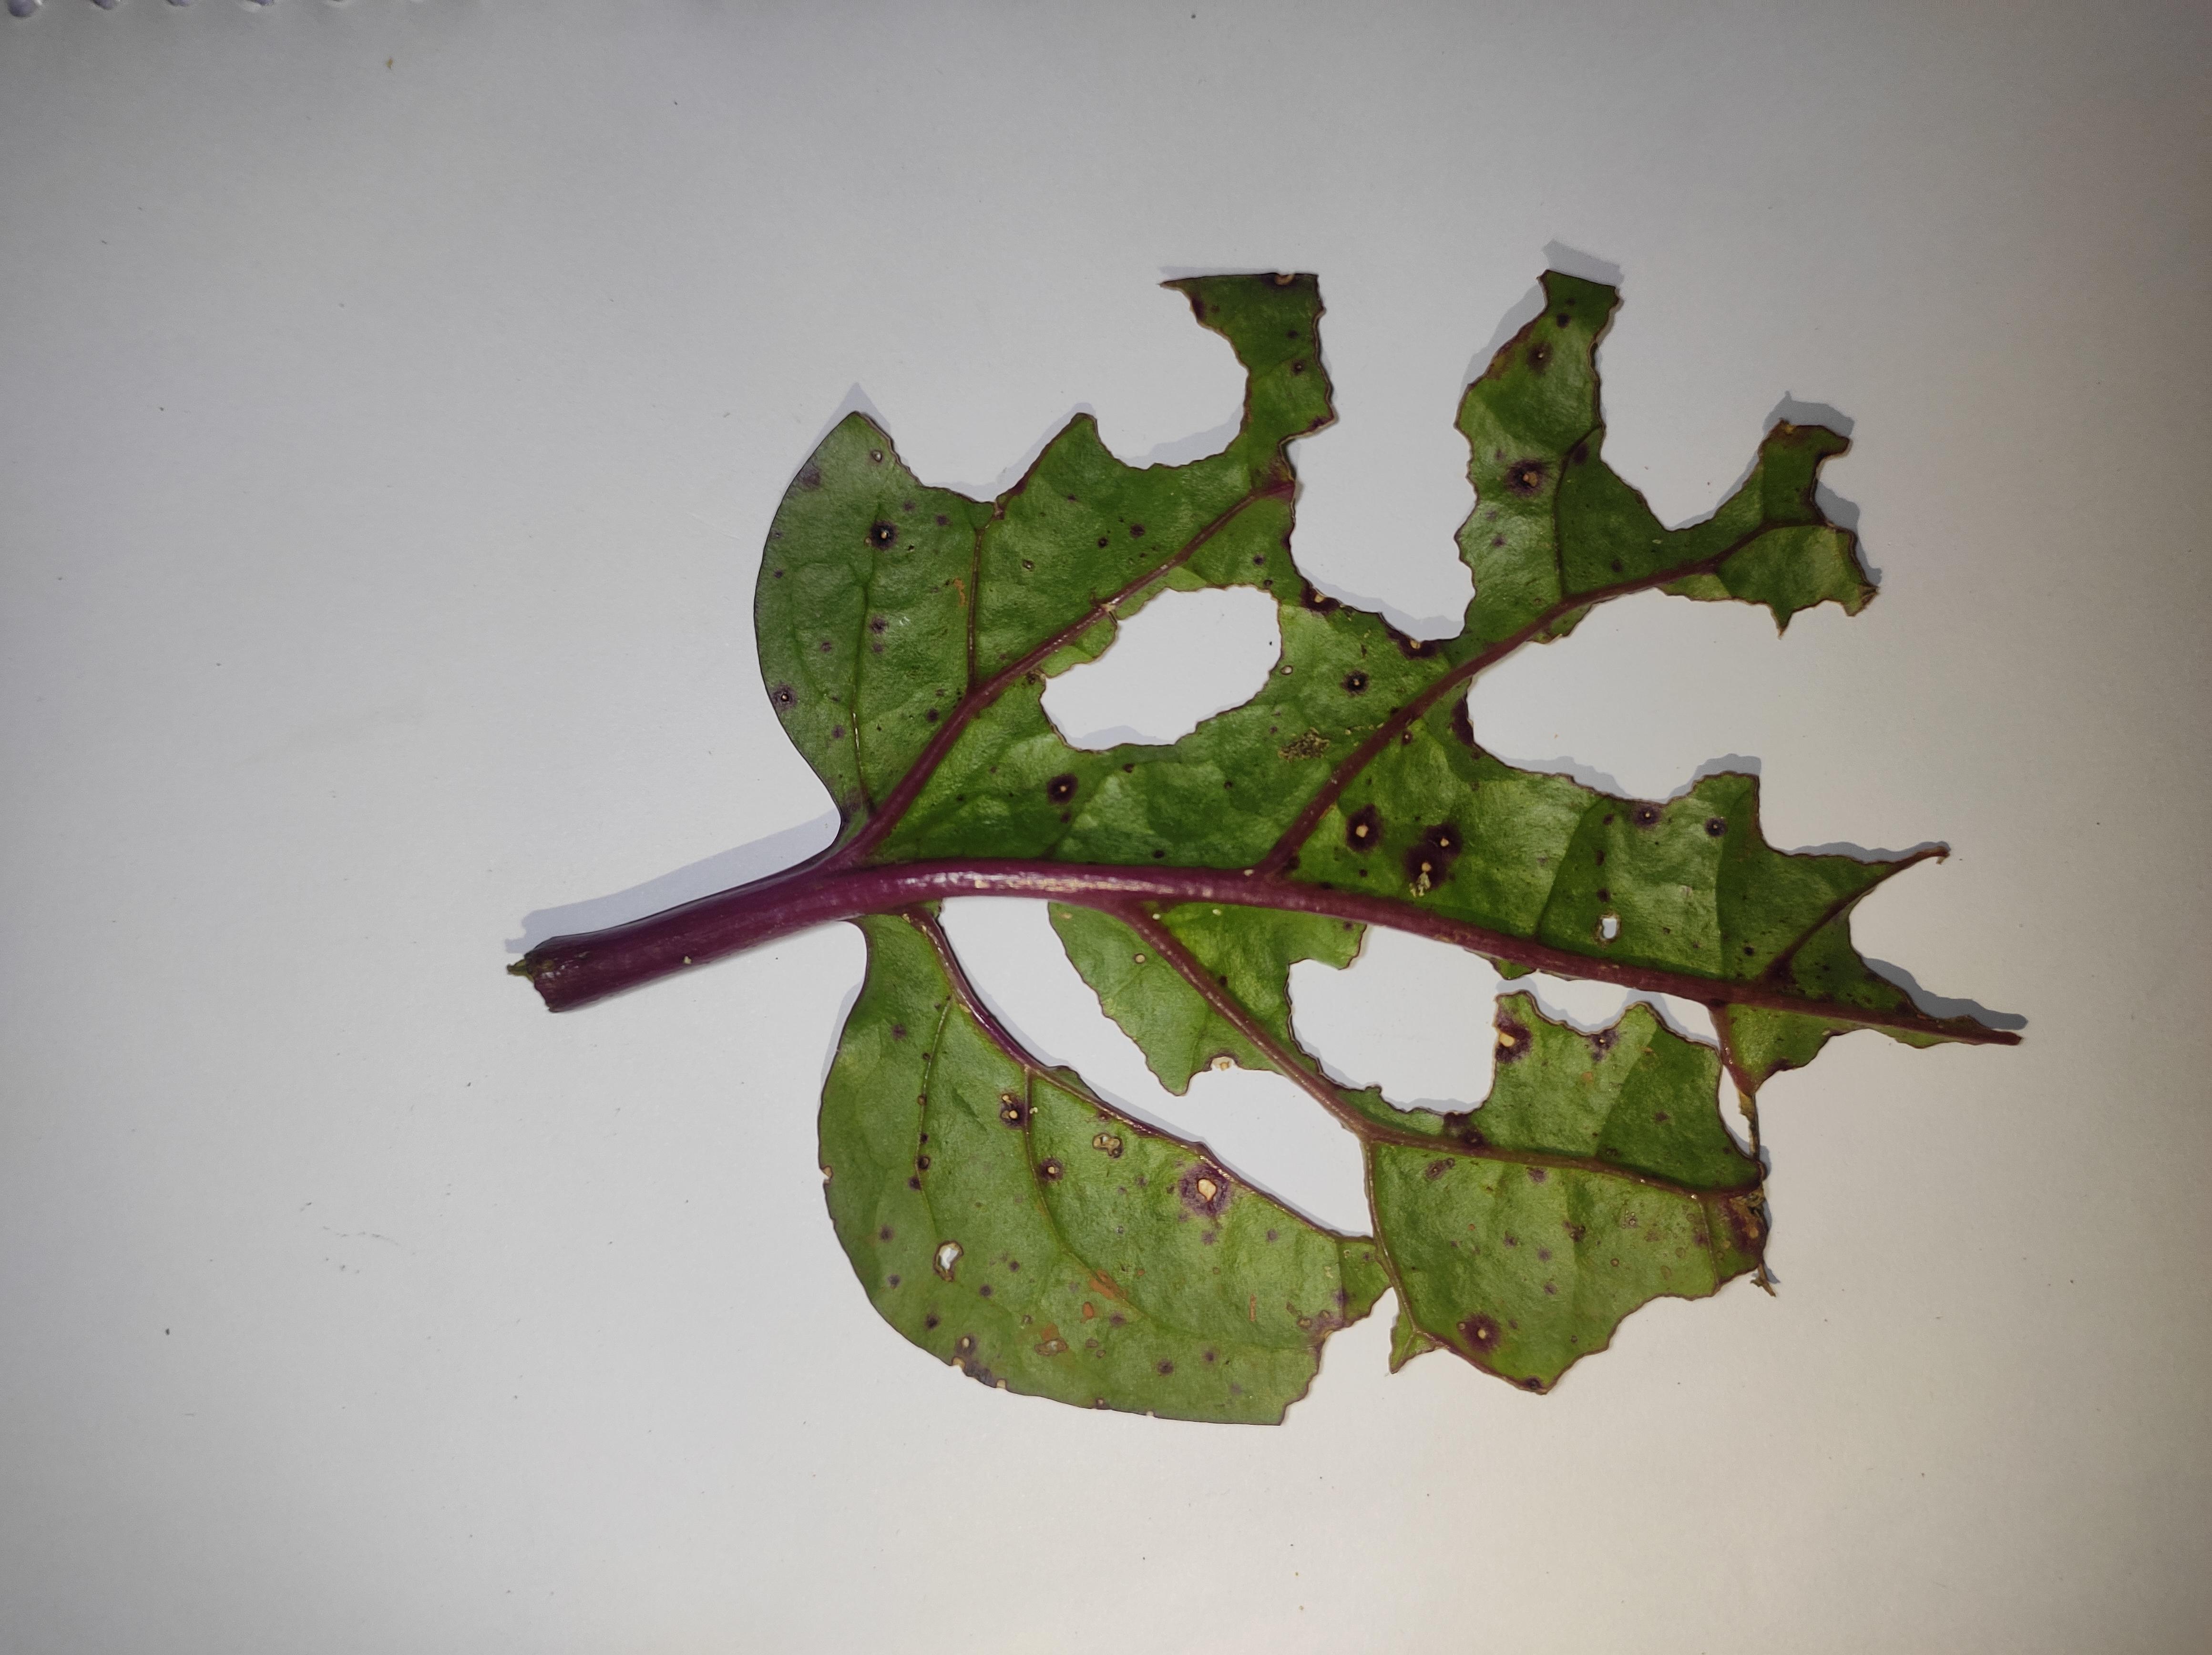
Label: straw_mite